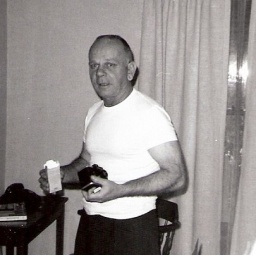
Dad at home in the dining room